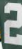
Number: 2